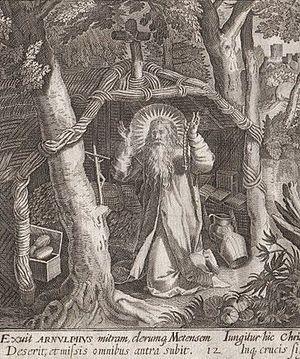
Arnoul de Metz, Arnould, Arnoulf, Arnulf, Arnulfus, Arnulphe, dit saint Arnoul est le 29ᵉ évêque de Metz. Il gouverna dans les faits avec Pépin de Landen le royaume d’Austrasie, puis devint ermite à proximité du monastère du mont Habend fondé par son ami Romaric.